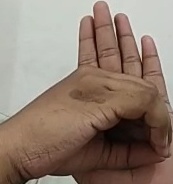
ASL sign: 0